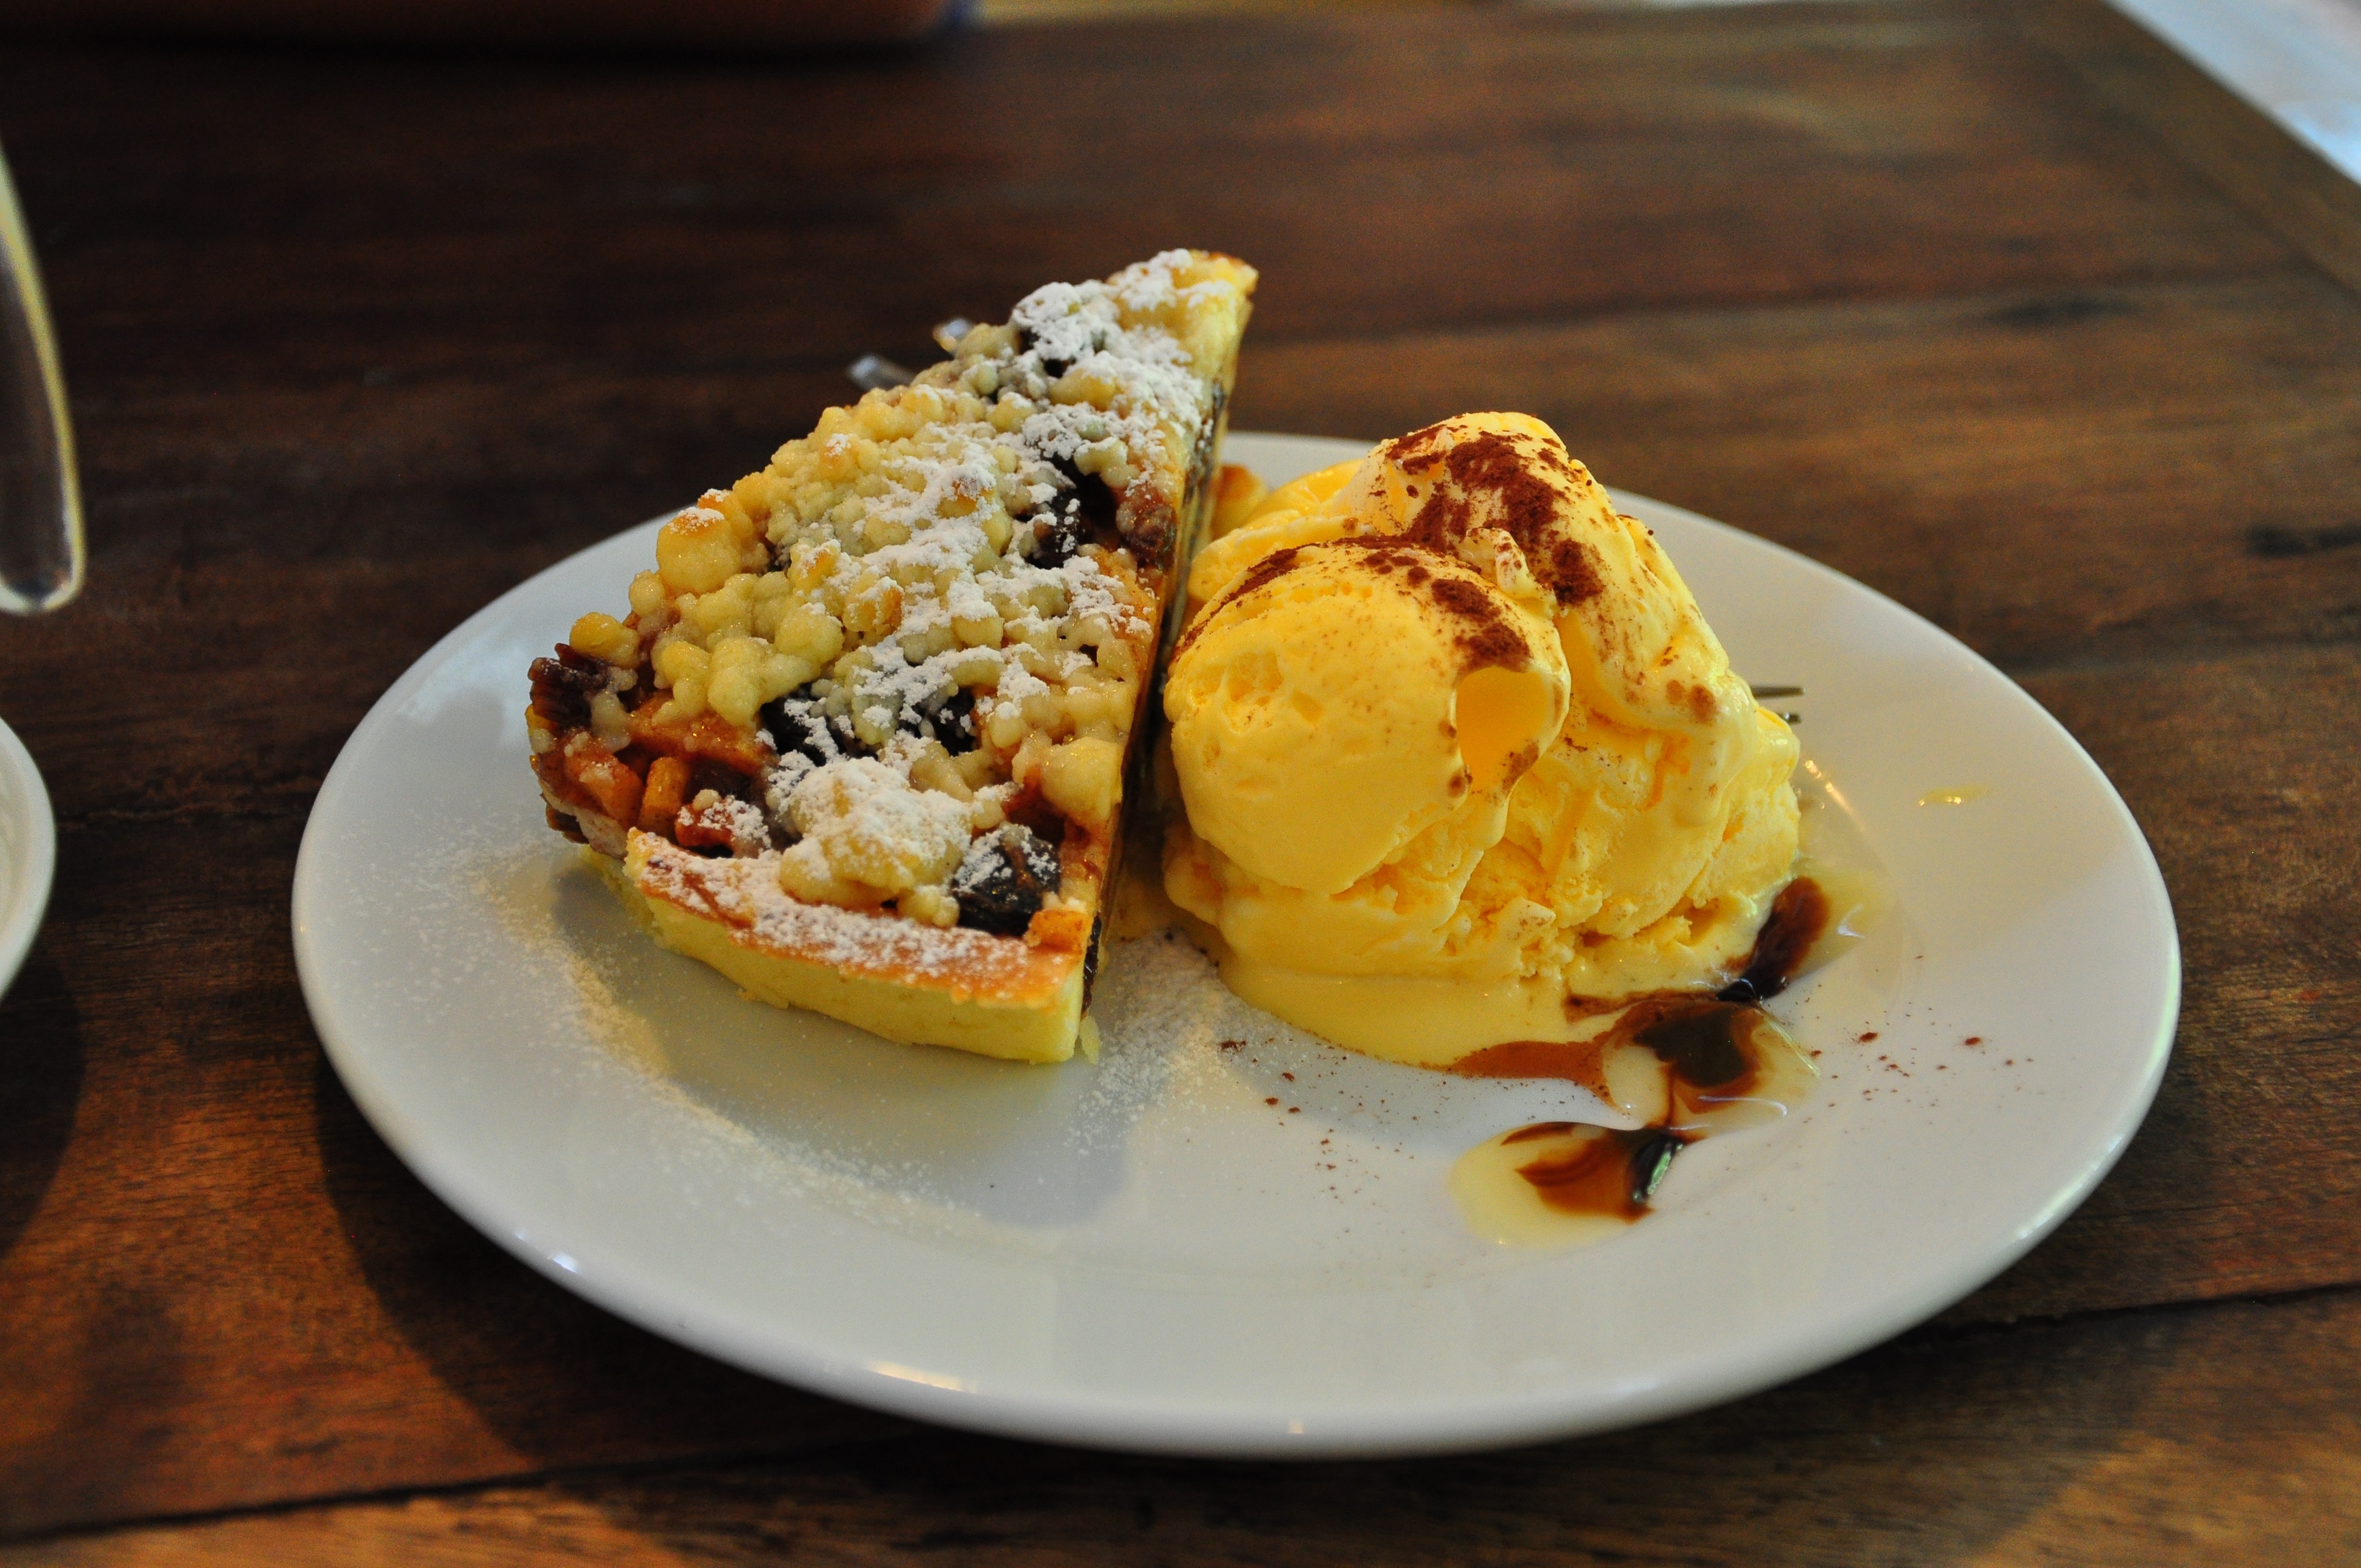
apple, plant, fruit, sweet, rustic, dish, meal, food, produce, plate, breakfast, baking, gourmet, ice cream, dessert, cuisine, dairy product, slice, pie, pastry, bakery, bake, tasty, apple pie, scone, baked goods, flavor, flowering plant